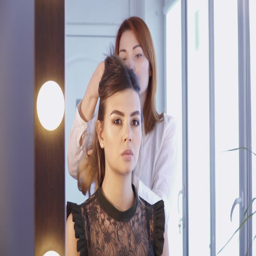
hairdresser creating hairstyle in front of the mirror